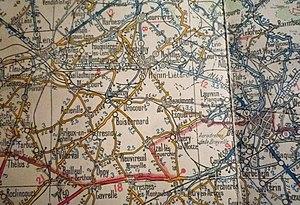
Tracé de l'ancienne Ligne Lens - Corbehem, Nord-Pas-de-Calais, France
La ligne de Lens à Corbehem était une ligne ferroviaire non électrifiée à double voie reliant la gare de Lens à celle de Corbehem.